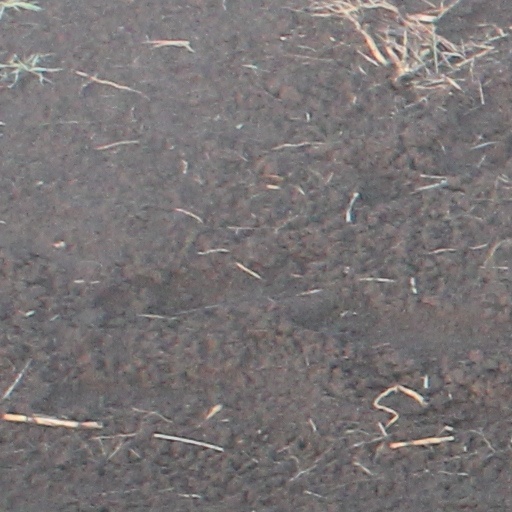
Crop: wheat